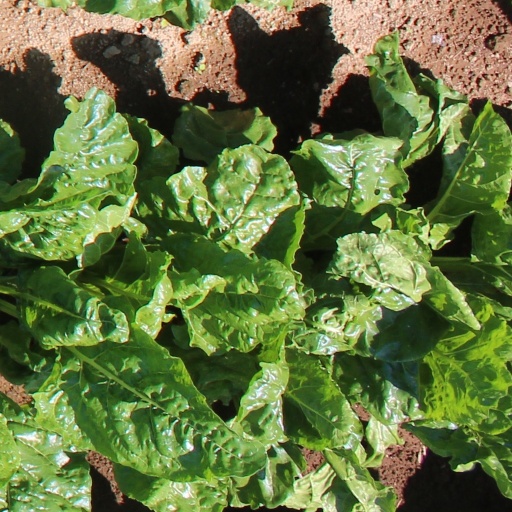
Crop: sugar beet